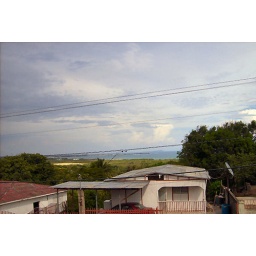
view from the balcony of my grandmother's house. ocean &amp;amp; mountains off in the distance.